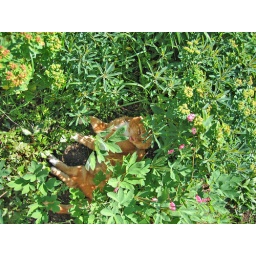
Please do not disturb! Resting in the flower bed for a couple of hours.